Sutton, Peterborough

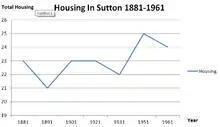
Line chart showing the change in number of houses from 1881 to 1961 according to ordnance survey census data

The Area of Sutton has a higher rate of home ownership than the national and Cambridgeshire average, showing that Sutton is a fairly affluent area. The maximum number of houses from the time period 1881–1961 was just 25, with 23 in 1881 and 24 in 1961. The change in number of houses over this time was fairly stagnant. From the 1961 census to the 2011 census the number of houses in Sutton has increased to 74. 55.4% of these houses were owned outright, again showing the affluence of the area. Sutton has developed and grown through building more houses over this time. Data taken from the 2011 census shows that 51 of the 74 houses are detached and 23 semi-detached with no flats in the village at all.